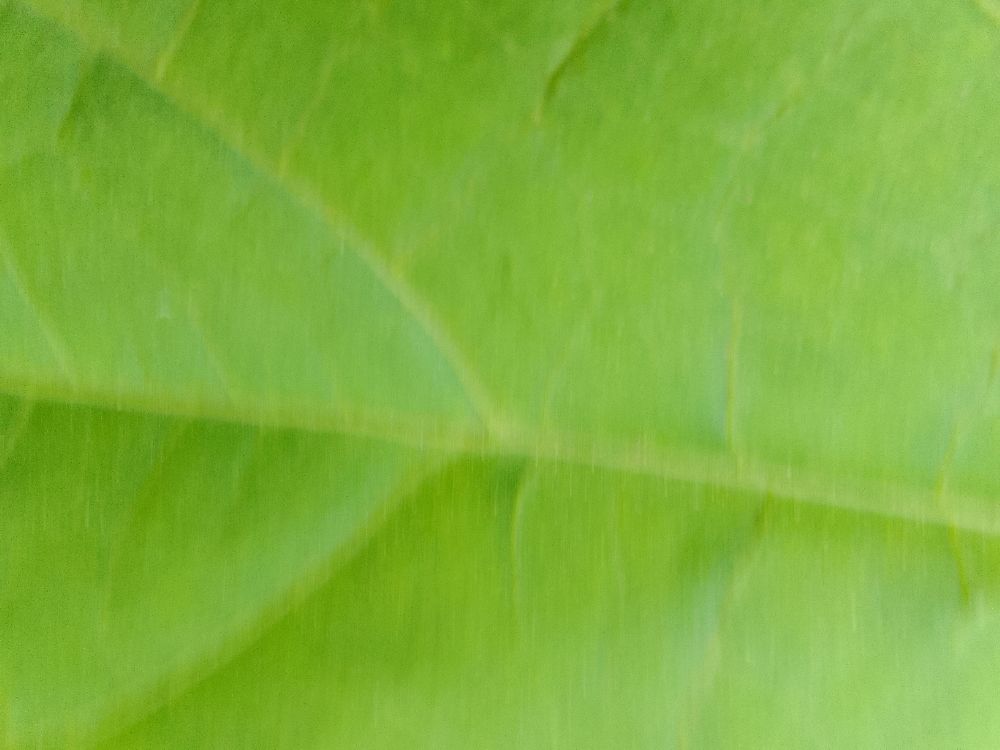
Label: healthy